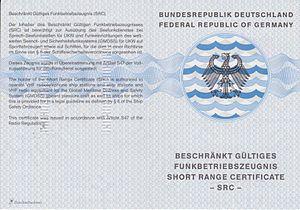
Le certificat restreint de radiotéléphoniste est, dans le monde une habilitation que doit posséder tout utilisateur pour manœuvrer les stations radiotéléphoniques dans les contextes de navigation maritime, fluviale ou aéronautique.